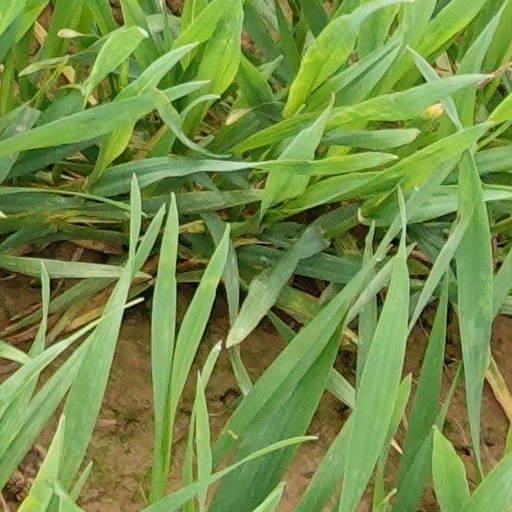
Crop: wheat